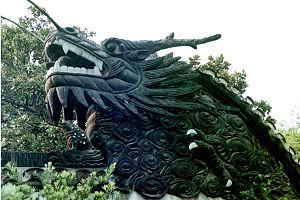
Un animal national est un animal choisi par une communauté comme son emblème en raison de sa représentativité, soit parce qu'il est caractéristique du territoire considéré, soit encore pour la Nouvelle Zélande le kiwi. Certains pays ont plusieurs animaux nationaux.